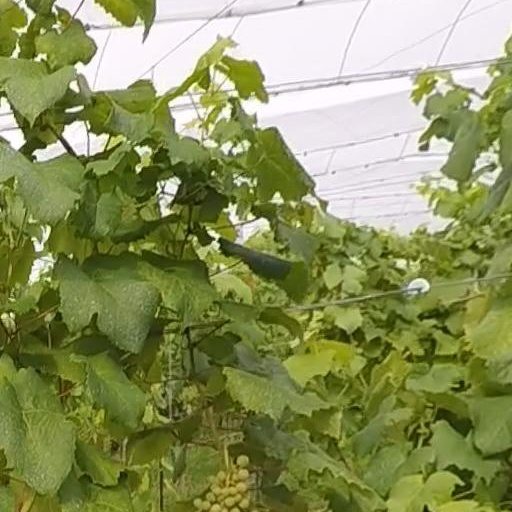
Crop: grape